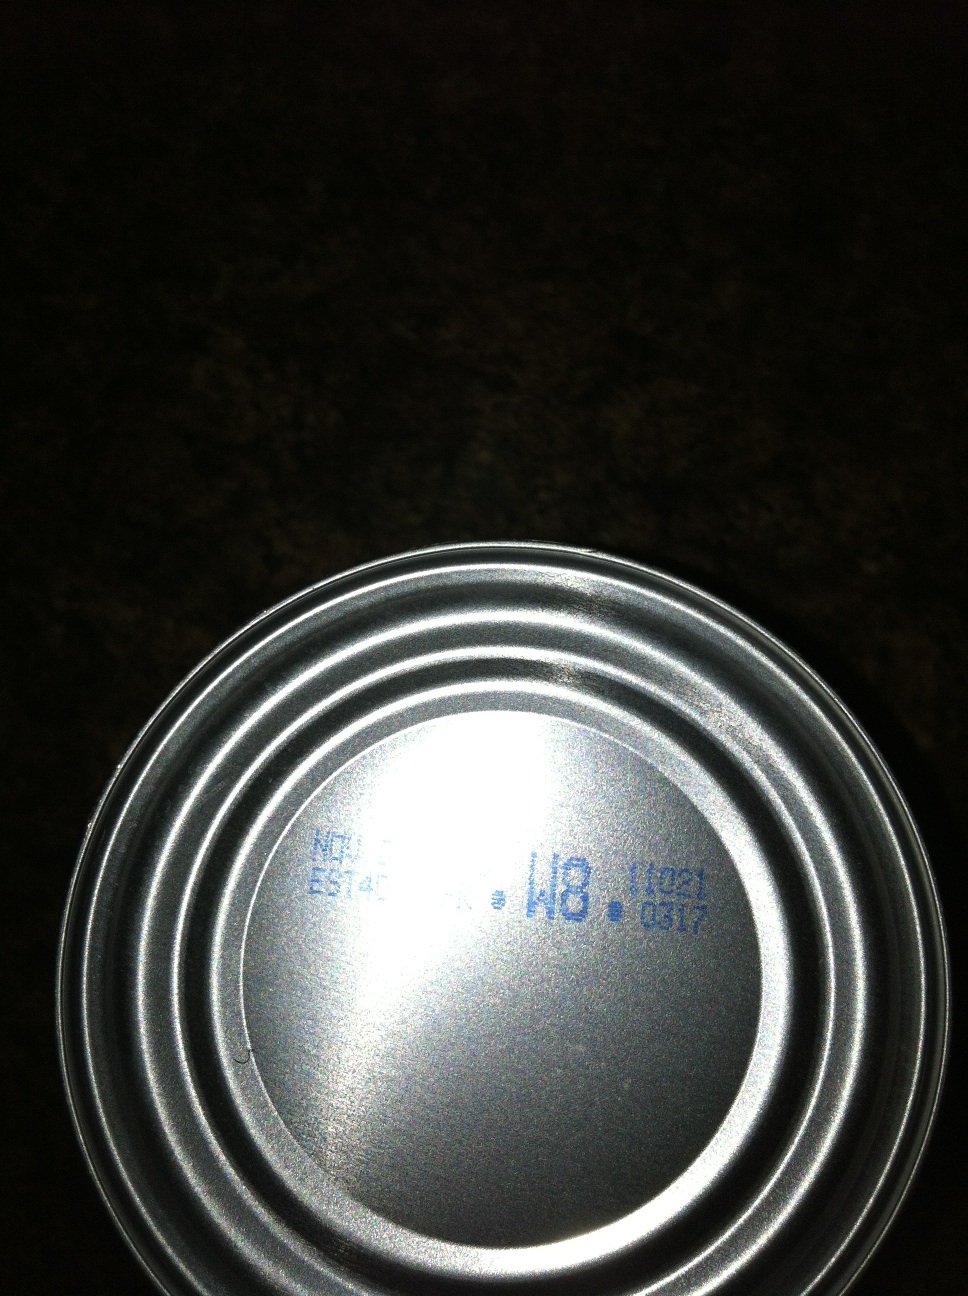Question: When does this expire?
Answer: unanswerable